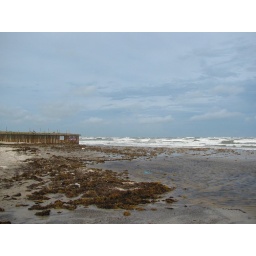
and looking north. Normally you can drive on the beach and part of the blacktop road is already under water.